Strathearn, Edmonton

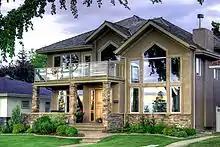
A home overlooking the North Saskatchewan River valley from Strathearn Drive.

According to the 2001 federal census, one in ten (9.7%) of residences were constructed prior to the end of World War II. Just over half the residences (52.5%) were constructed between the end of the war and 1960. One in seven residences (15%) were built during the 1970s and one in five (20.1%) were built during the 1980s. Residential construction in the neighbourhood was substantially complete by 1990.